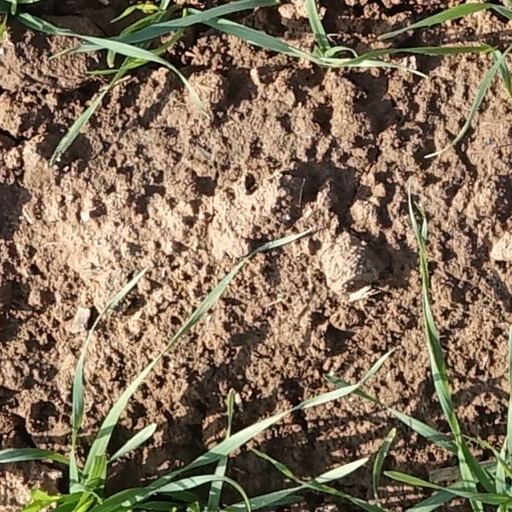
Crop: wheat